Mevlevi Order

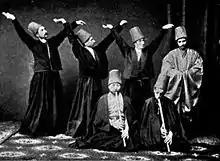
Mevlevi whirling dervishes, 1887

According to a popular story, Rumi was first inspired to whirl when he heard the hammering of the goldsmiths in Konya's bazaar, however, Mevlevi historian Abdülbâki Gölpınarlı believed that Rumi must have learnt whirling from Shams of Tabriz. Şefik Can claimed that whirling was practiced among Sufis at least as early as Abu Sa’id Abu’l-Khayr (d. 1049). Though they have cultivated it to the highest degree, Mevlevis are not the only Sufis who practice whirling, and Kabir Helminski suggests primordial origins: "The practice of whirling may have its origins in the timeless shadows of Central Asian spirituality where shamans used it to induce altered states of consciousness."